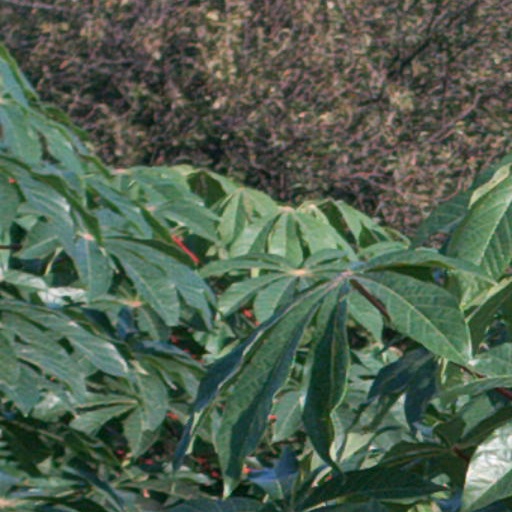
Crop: cassava